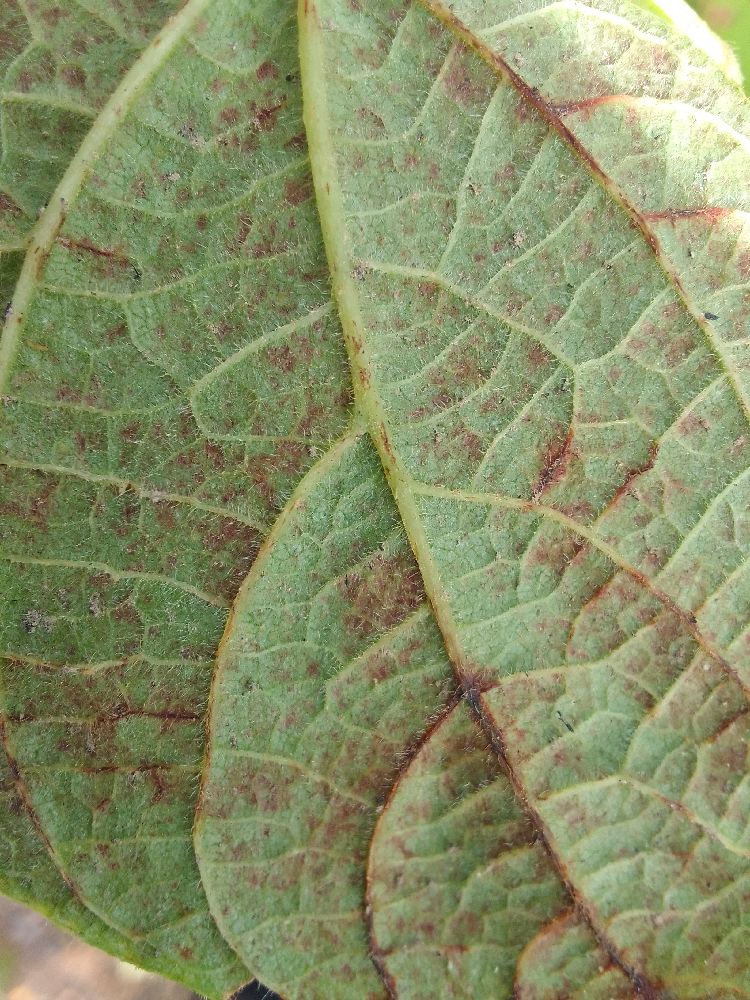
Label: anthracnose